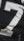
Number: 7